Gulf of Chiriquí National Marine Park

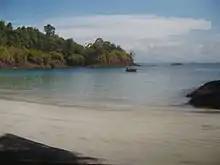
Beach at "Golfo de Chiriquí" National Park

The Gulf of Chiriquí National Marine Park is located in the Gulf of Chiriquí, on the Pacific coast of Panama. It was established in 1994 to protect of marine ecosystems, including coral reef, mangrove swamp and marine meadow, and around two dozen islands of the archipelago of Isla Parida. In total, the park has 25 islands and 19 coral reefs.